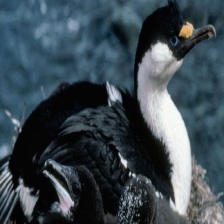
Species: IMPERIAL SHAQ
Scientific name: LEUCOCARBO ATRICEPS